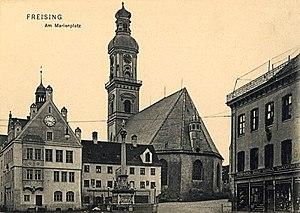
Freising ou Frisingue en français est une ville allemande de Bavière de 47 000 habitants. Située au nord de Munich, elle est baignée par l’Isar. L'aéroport Franz-Josef-Strauß de Munich se trouve sur le territoire de cette commune.